Simon Hoare

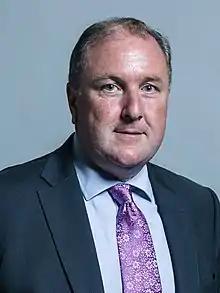
Official portrait, 2017

Simon James Hoare (born 28 June 1969) is a British Conservative Party politician who has been the Member of Parliament (MP) for North Dorset since 2015. He was formerly Parliamentary Under-Secretary of State for Local Government from November 2023 until July 2024.